Bamahane

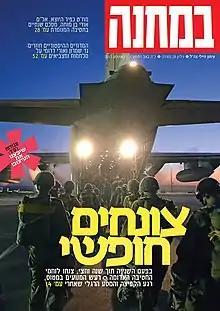
Front page of the 1 August 2013 issue

Bamahane (also BaMahane, , "lit." in the base camp) was a Hebrew-language weekly magazine published by the Israel Defense Forces. It was first published in December 1934 by the Haganah and was published as a weekly until December 2016, when it was moved online until it was formally merged into the IDF's website in January 2020.